Made in Italy

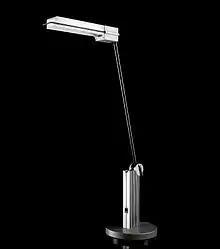
Artemide Alistro Lamp designed by Ernesto Gismondi

The made in Italy brand has been used since 1980 to indicate the international uniqueness of Italy in four traditional industries: fashion, food, furniture and mechanical engineering (automobiles, industrial design, machineries and shipbuilding). In Italian they are also known as "Four A", "Abbigliamento" (clothes), "Agroalimentare" (food), "Arredamento" (furniture) and "Automobili" (automobiles). Italian products have often been associated with quality, high specialization and differentiation, and elegance. Strong links to experienced and famous Italian industrial districts are often connected with the concept of luxury. Since 1999, Made in Italy has begun to be protected by associations such as "Istituto per la Tutela dei Produttori Italiani" (Institute for the Protection of the Italian Manufacturers) and regulated by the Gucci company to the Italian government.